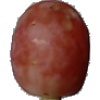
Label: Grape Pink 1